Sexuality in ancient Rome

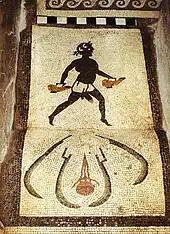
Female genitalia formed from strigils on a mosaic

Homoerotic Latin literature includes the "Juventius" poems of Catullus, elegies by Tibullus and Propertius, the second "Eclogue" of Vergil, and several poems by Horace. Lucretius addresses the love of boys in "De rerum natura" (4.1052–1056). The poet Martial, despite being married to a woman, often derides women as sexual partners, and celebrates the charms of "pueri" (boys). The "Satyricon" of Petronius is so permeated with the culture of male–male sexuality that in 18th-century European literary circles, his name became "a byword for homosexuality". Although Ovid includes mythological treatments of homoeroticism in the "Metamorphoses", he is unusual among Latin love poets, and indeed among Romans in general, for his aggressively heterosexual stance, though even he did not claim exclusive heterosexuality.